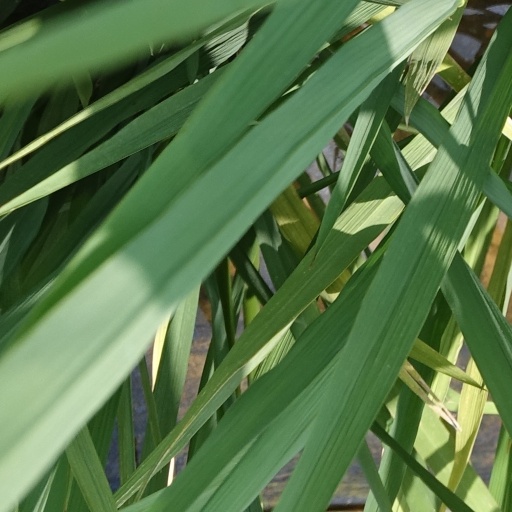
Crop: rice